Bulma

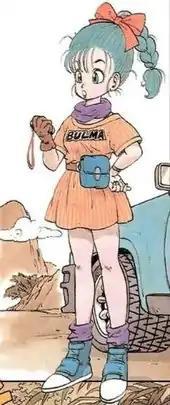
A teenaged Bulma as depicted in the character's first appearance.

Bulma is introduced as the teenage inventor of the , a device used to detect the Dragon Balls that she is searching for. She was hoping to use the Dragon Balls to wish for the perfect boyfriend. While searching for a nearby Dragon Ball, she runs into Goku and finds out that he inherited the four-star Dragon Ball from his adoptive father Grandpa Son Gohan. Because of Goku's love for the ball and his belief that his Grandpa's spirit lives in the ball, Goku is not willing to give it up. Bulma then asks him to loan it to her in exchange for taking him on her travels. At that point, they team up to find the remainder of the balls and the adventure begins.